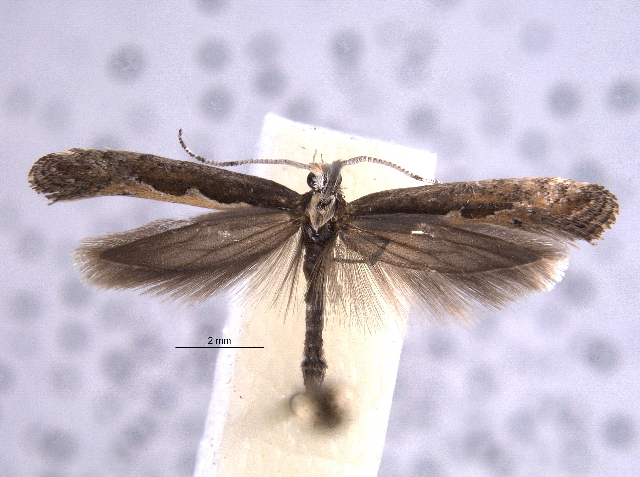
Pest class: diamondback_moth